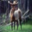
Label: deer